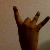
The image shows a hand gesture representing the number 8 in Indian Sign Language.